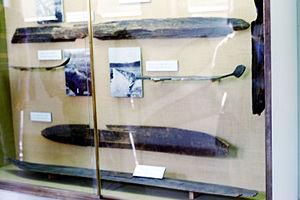
Une vitrine avec des skis. Musée du Ski d’Holmenkollen (Skimuseet i Holmenkollen) à Oslo. Août 1972. Oslo (Holmenkollen), Norvège.